Flora of Qatar

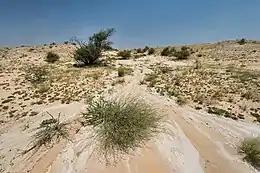
"Panicum turgidum" in a wadi near Mukaynis, Qatar

Qatar occupies a small desert peninsula that is around 80 km (50 miles) from east to west and 160 km (100 miles) from north to south. The climate is hot and humid with sporadic rain. Majority of the country is flat with an annual rainfall average of less than 3 inches. Arnebia hispidissim blooms yellow flowers annually in sandy soil. Glossonema edule has edible fruits with brownish-yellow flowers.